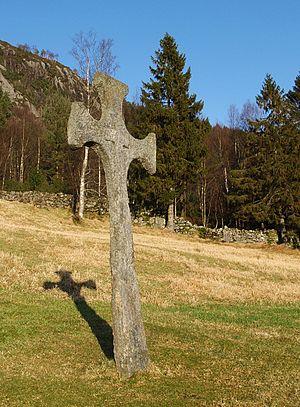
Eivindvik est un village de Norvège, centre administratif de la municipalité de Gulen dans le Comté de Sogn og Fjordane.